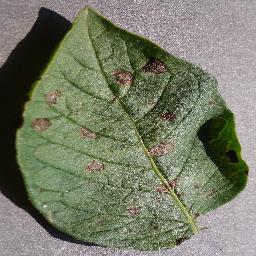
Etiqueta: Tizon_Temprano